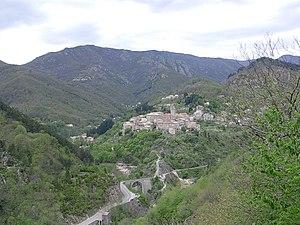
Village d'Antraigues surplombant le confluent de la Bise et de la Volane
Vallées-d'Antraigues-Asperjoc est une commune nouvelle française résultant de la fusion — au 1ᵉʳ janvier 2019 — des communes d'Antraigues-sur-Volane et Asperjoc, située dans le département de l'Ardèche en région Auvergne-Rhône-Alpes.
Le Rallye Monte-Carlo 1973, disputé du 19 au 26 janvier 1973, est la première manche du championnat du monde des rallyes 1973. C'est la toute première épreuve du championnat du monde des rallyes, inauguré en 1973.
Antraigues-sur-Volane, en occitan Entraigas, est une ancienne commune française, située dans le département de l'Ardèche en région Auvergne-Rhône-Alpes.
Christine Sèvres, nom de scène de Jacqueline Amélie Estelle Boissonnet, est une chanteuse française née le 25 mars 1931 dans le 5ᵉ arrondissement de Paris et morte le 1ᵉʳ novembre 1981 à Marseille. Elle fut la compagne puis la première épouse de Jean Ferrat.
Jean Tenenbaum, dit Jean Ferrat, né le 26 décembre 1930 à Vaucresson et mort le 13 mars 2010 à Aubenas, est un auteur-compositeur-interprète français. Auteur de chansons à texte, il alterne durant sa carrière chansons sentimentales, chansons poétiques et chansons engagées et a souvent maille à partir avec la censure. Reconnu pour son talent de mélodiste, il met en musique et popularise nombre de poèmes de Louis Aragon avec l'approbation de celui-ci.